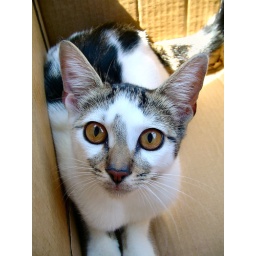
nini in a box going to her new home ...